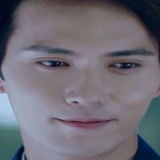
diễn viên Từ Chính Khê